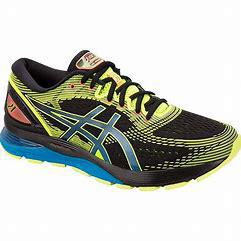
Brand: Asics
Model: Gel Nimbus 21